Northampton services

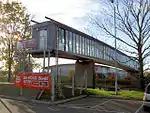
The now unused footbridge over the motorway

Planning permission was given in November 1971, for ten acres, and catering for 212 customers. In 1974, the managing director of Blue Boar was John Lampitt.